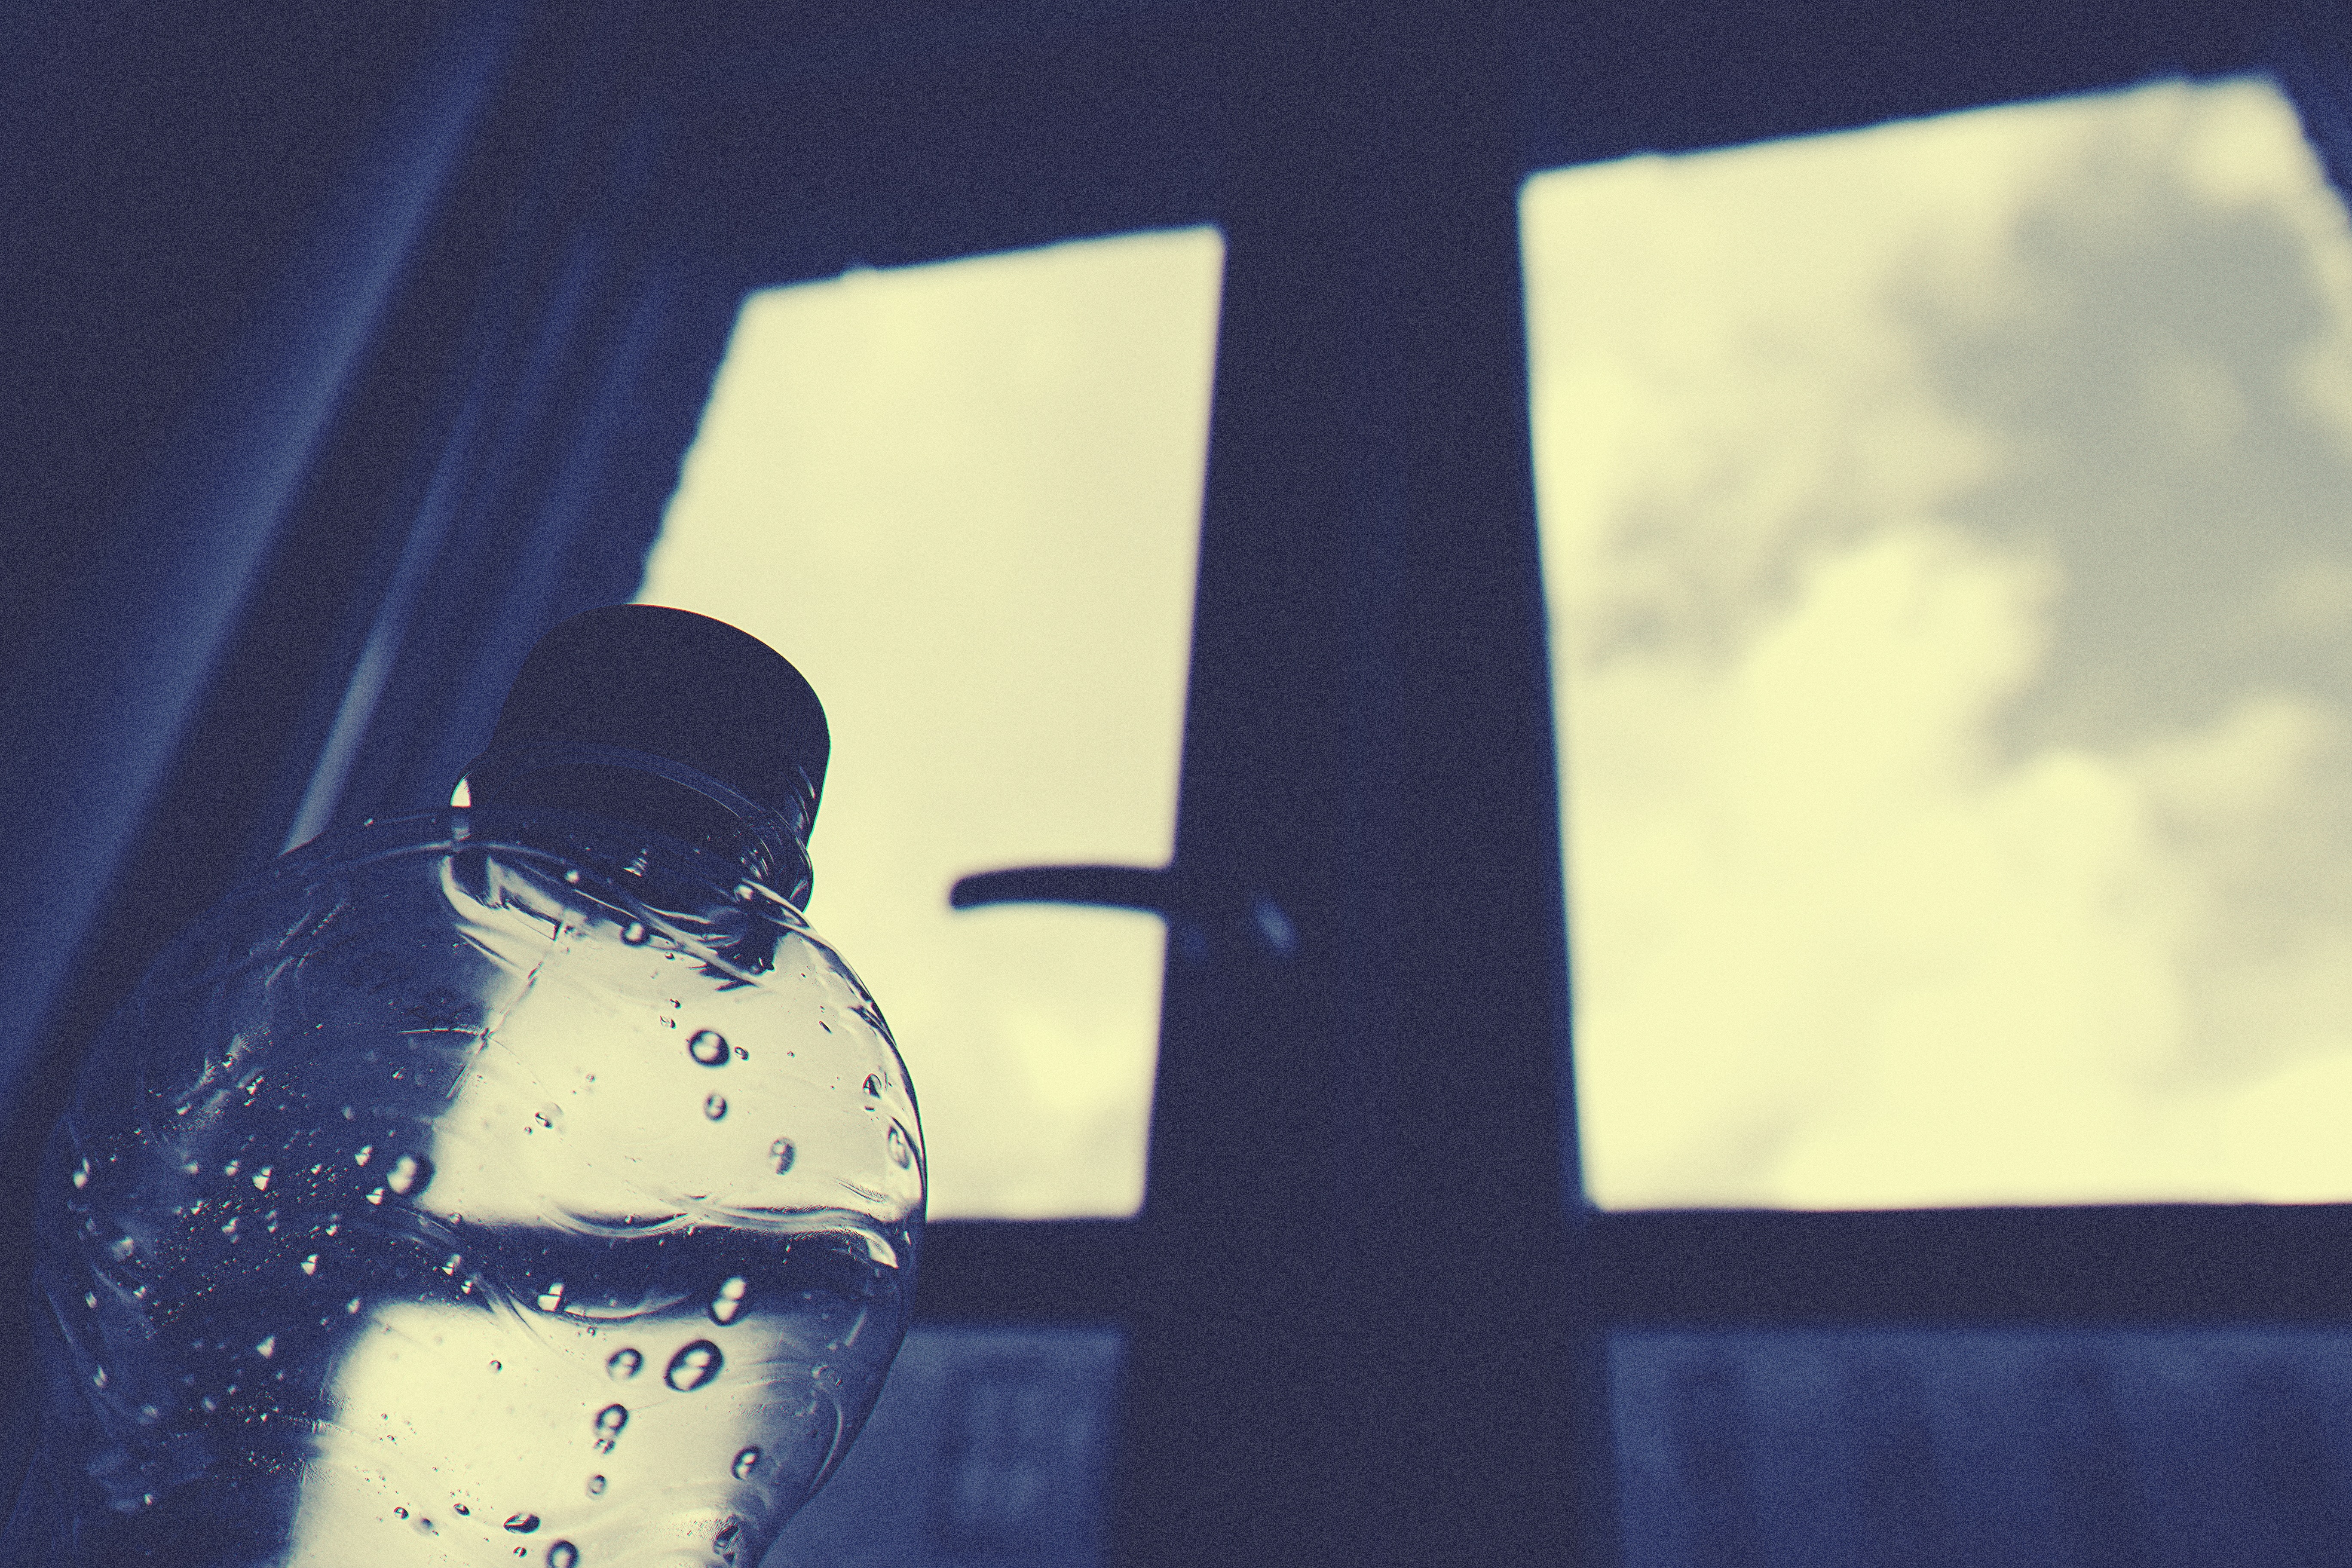
blue, yellow, sky, water, shadow, photography, Tints and shades, room, cloud, visual arts, window, child